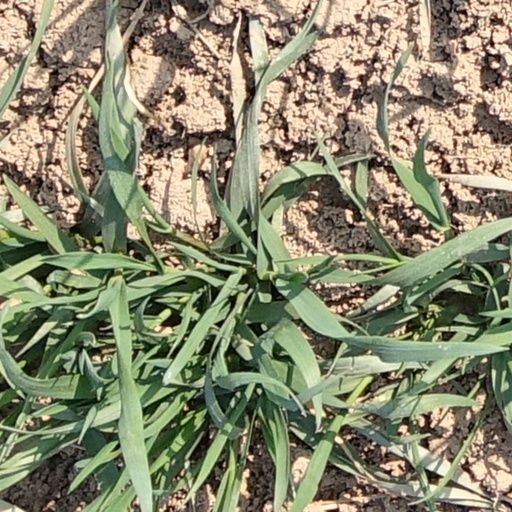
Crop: wheat